Francis Joseph Bigger

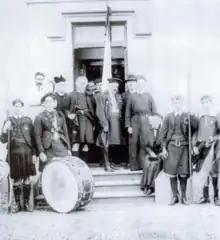
On the steps of "Ard Righ" c. 1914: Bigger (centre), Roger Casement (back row, left) and what may be a west Belfast troop of Na Fianna Éireann

Francis Joseph Bigger (1863 – 9 December 1926) was an Irish antiquarian, revivalist, solicitor, architect, author, editor, Member of the Royal Irish Academy, and Fellow of the Royal Society of Antiquaries of Ireland. His collected library, now distributed across several public institutions, comprised more than 18,000 books, journals, letters, photographs, sketches, maps, and other materials. His house in Belfast was a gathering place for Irish nationalist politicians, artists, scholars, and others. He was a prolific sponsor and promoter of Gaelic culture, authored many works of his own, founded (or co-founded) several institutions, and revived and edited the "Ulster Journal of Archaeology".